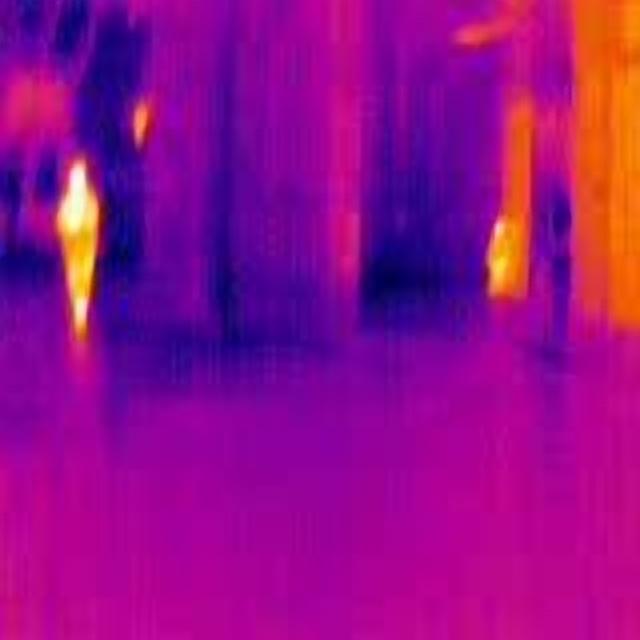
Detected objects:
label: person
label: person